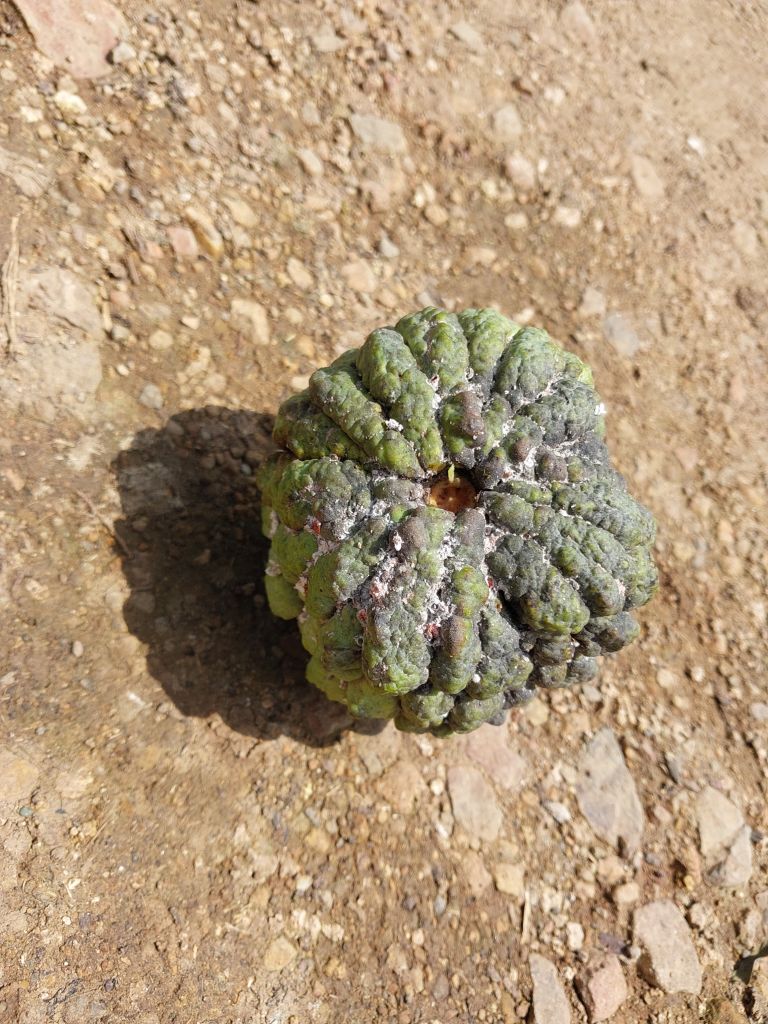
Disease label: Blank Canker